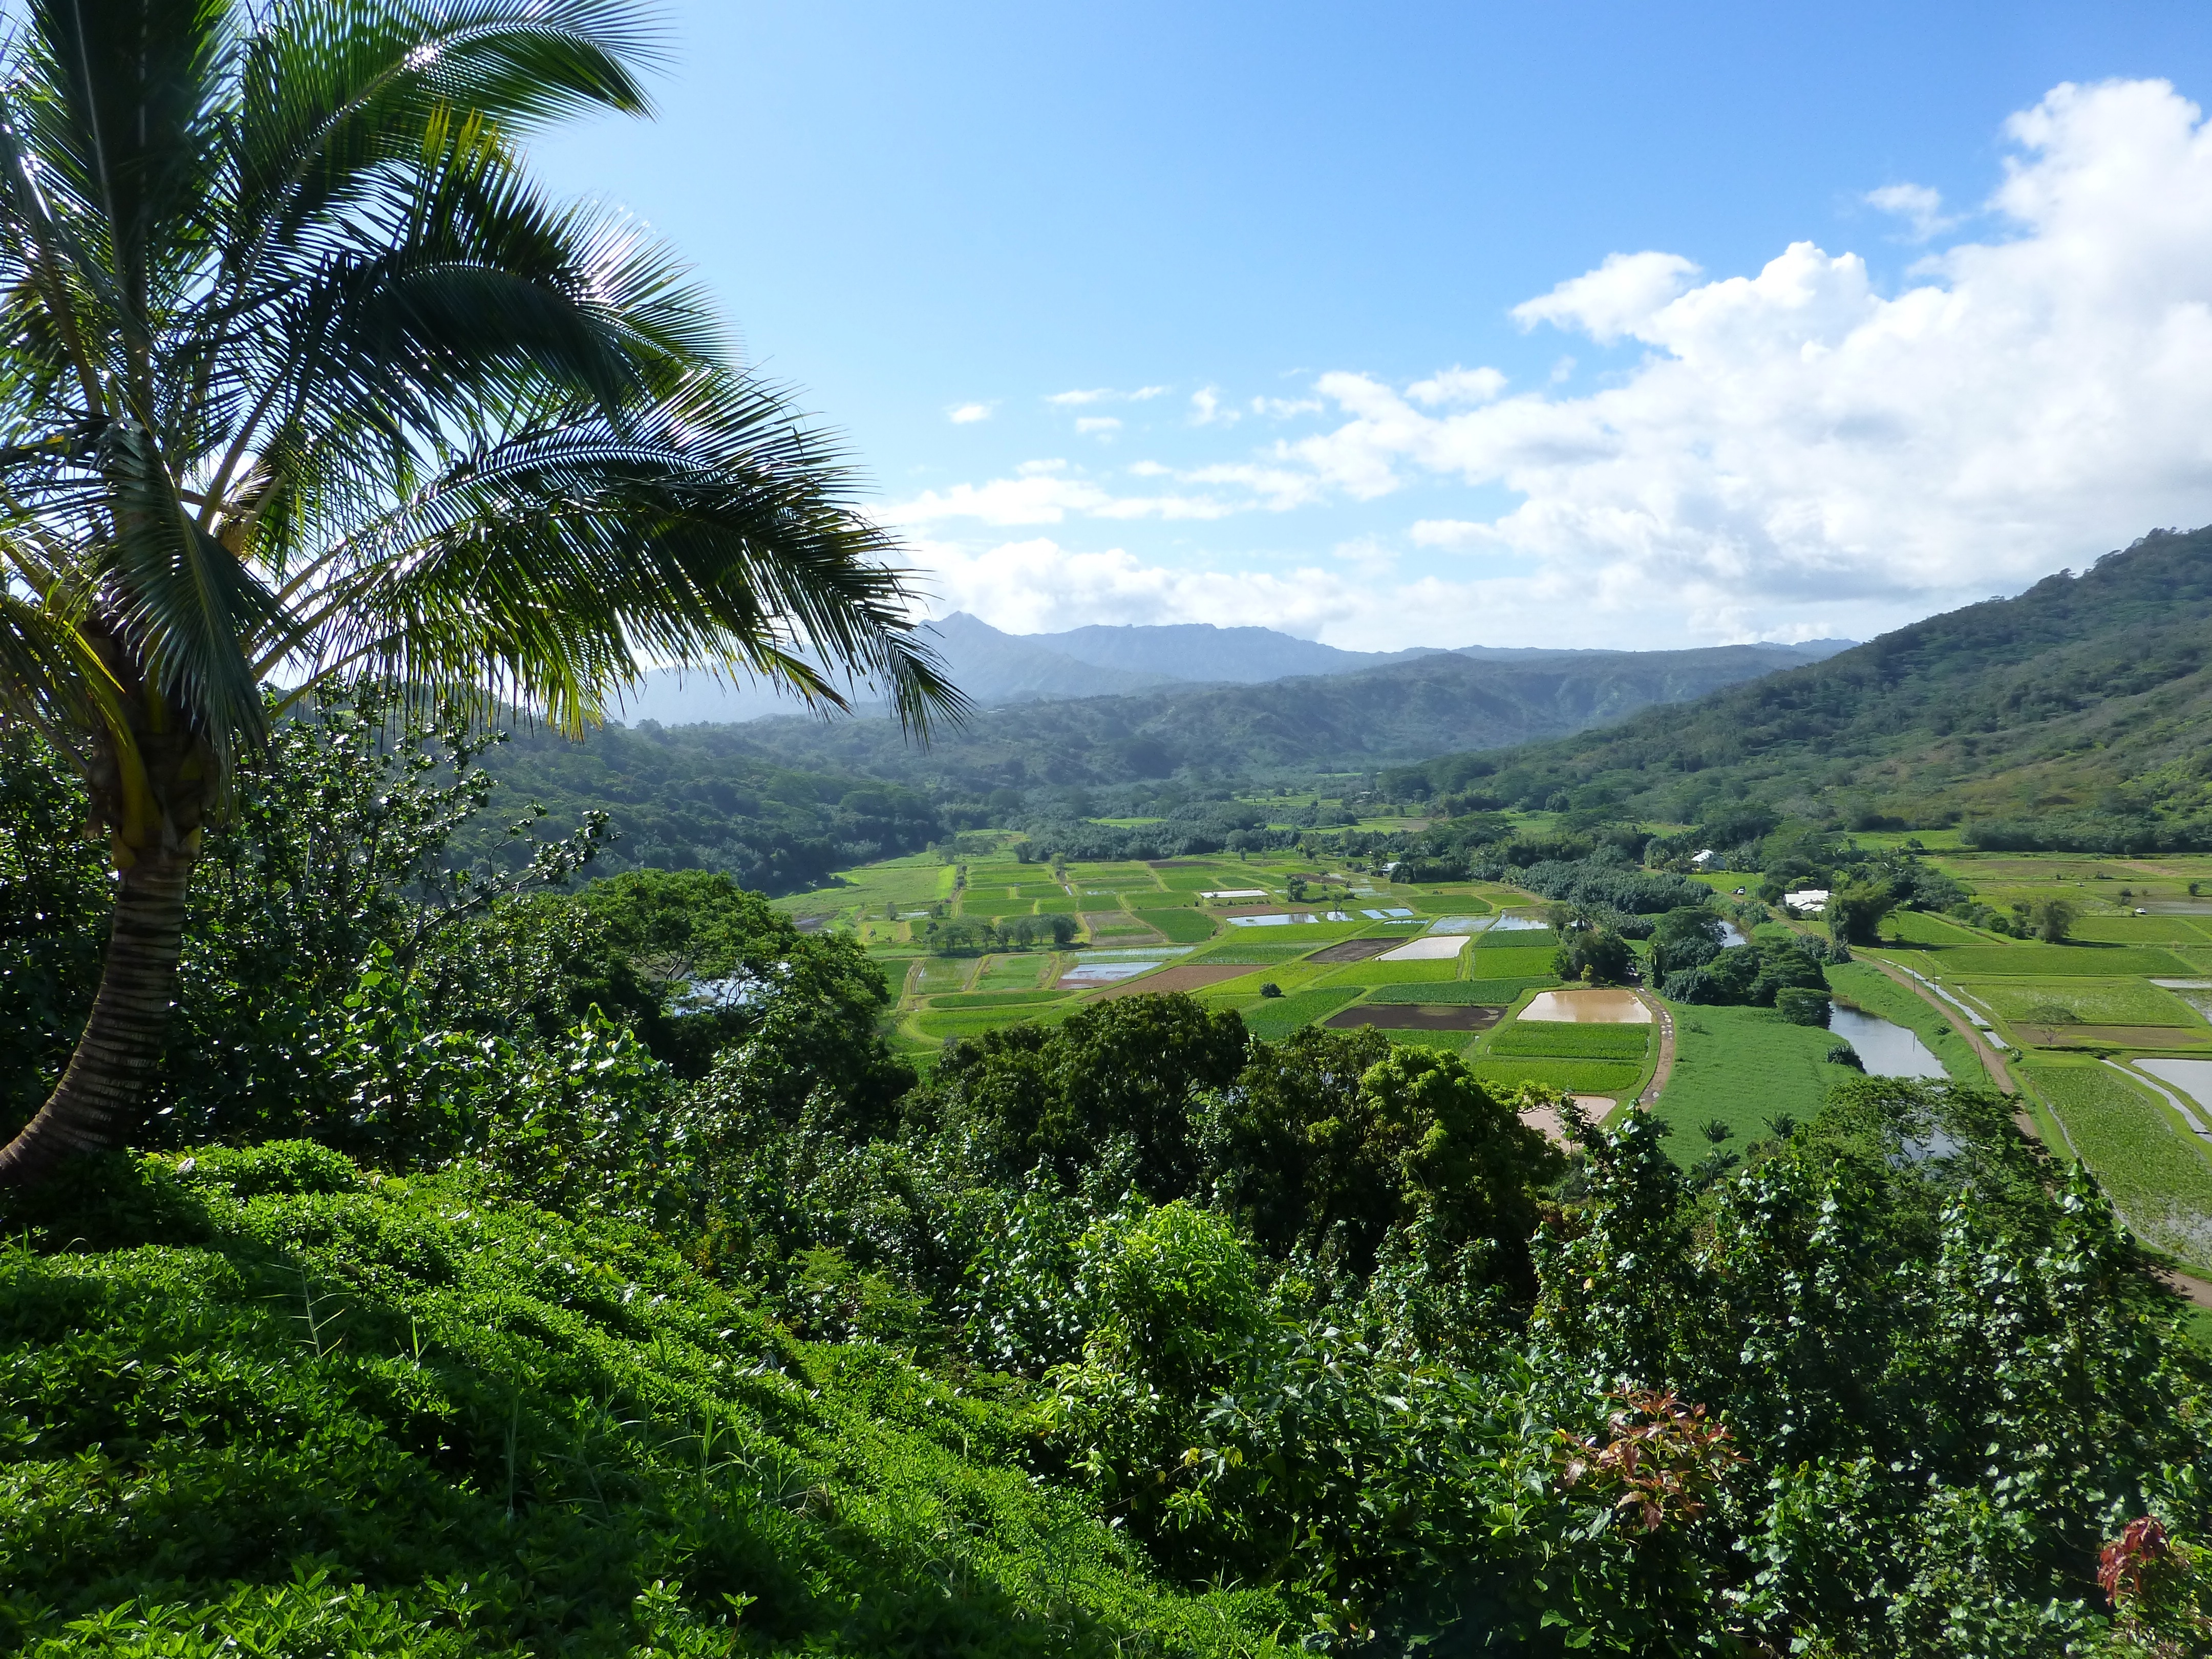
landscape, tree, nature, forest, mountain, road, farm, countryside, hill, valley, land, mountain range, green, jungle, palm, scenic, hawaii, mountains, vegetation, rainforest, plantation, vista, tropics, kauai, rural area, hanalei, mountainous landforms, arecales